Fabian Moreau

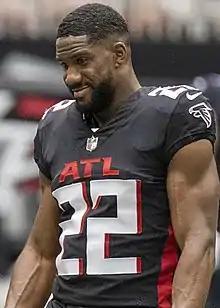
Moreau with the Atlanta Falcons in 2021

Fabian Moreau (born April 9, 1994) is an American professional football cornerback. He played college football for the UCLA Bruins and was selected by the Washington Redskins in the third round of the 2017 NFL draft. He also played for the New York Giants, Denver Broncos and Minnesota Vikings.